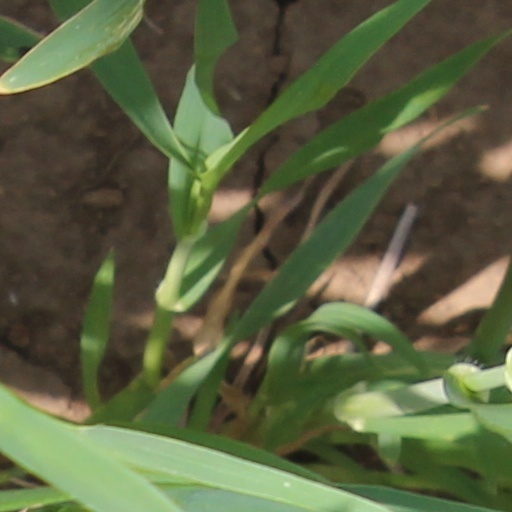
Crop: wheat